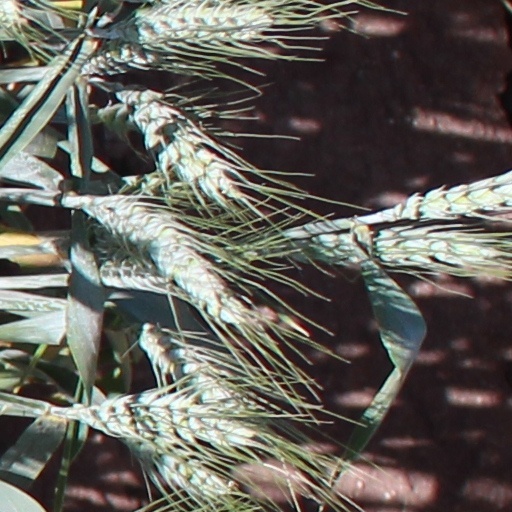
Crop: wheat